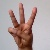
The image shows a hand gesture representing the letter 'W' in Indian Sign Language.